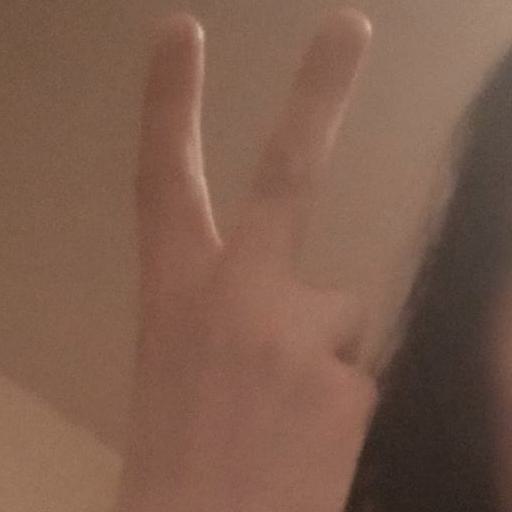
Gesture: peace_inverted